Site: brandenburg
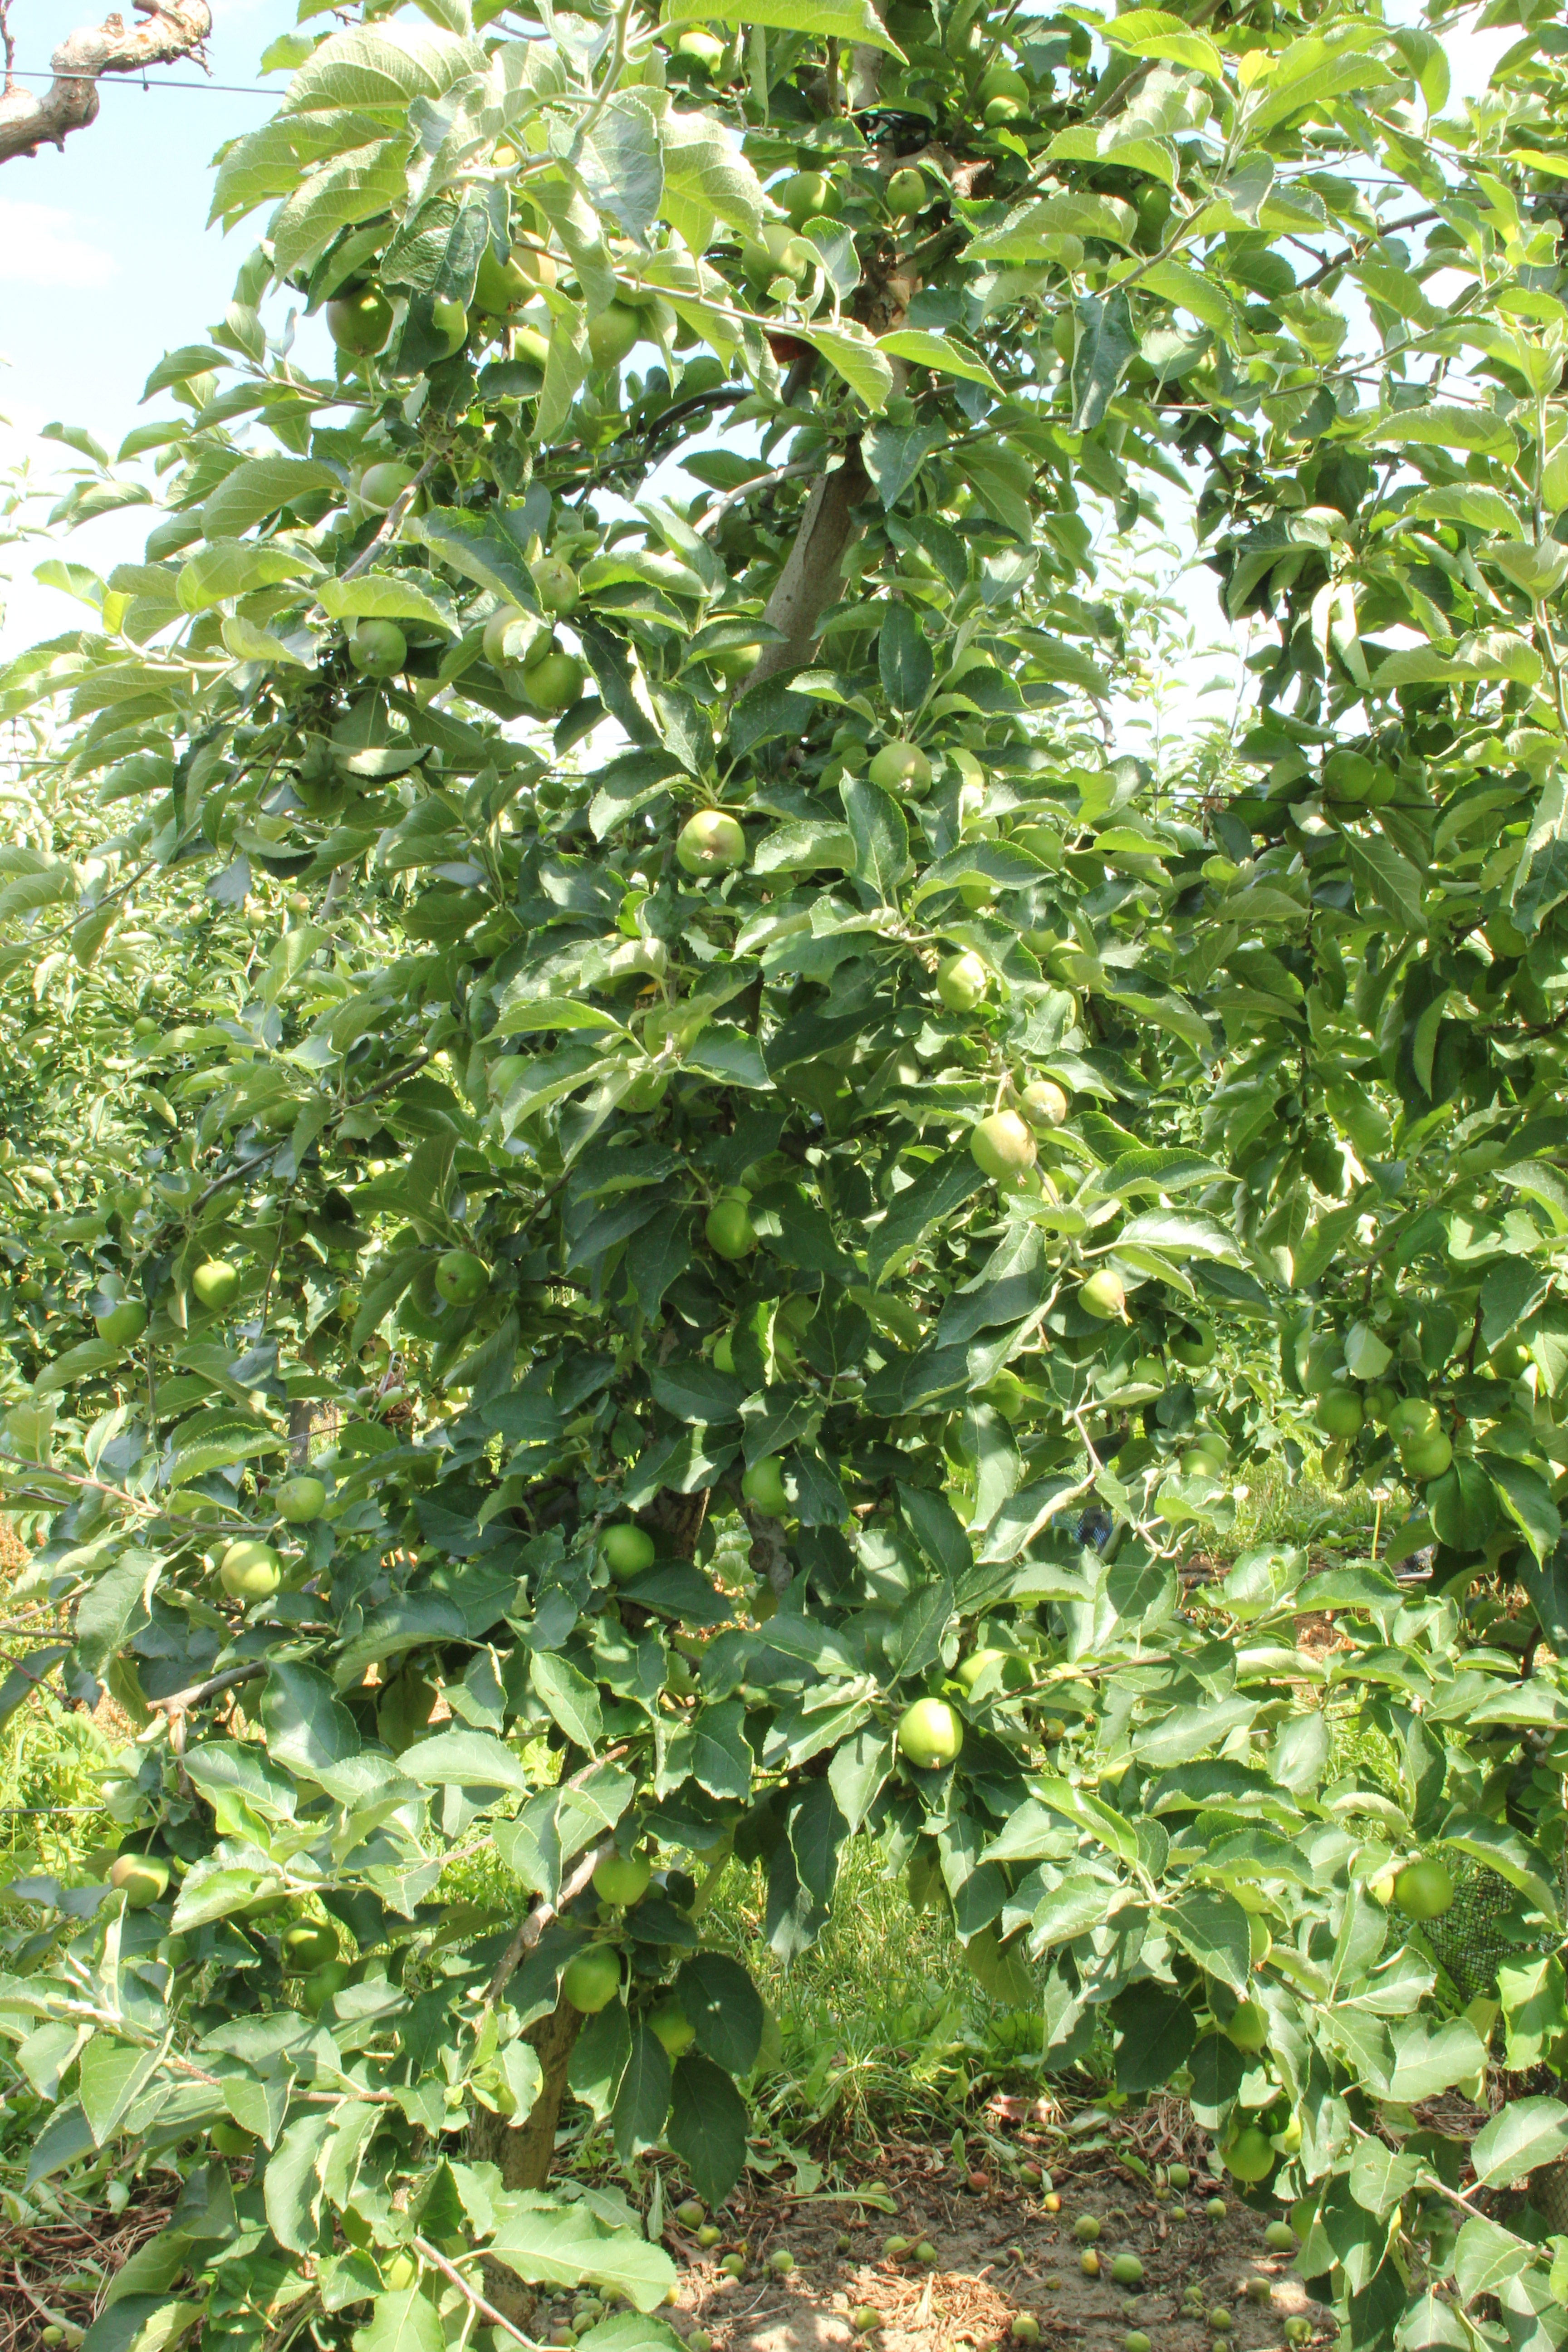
Growth stage (BBCH 74): Development of fruit